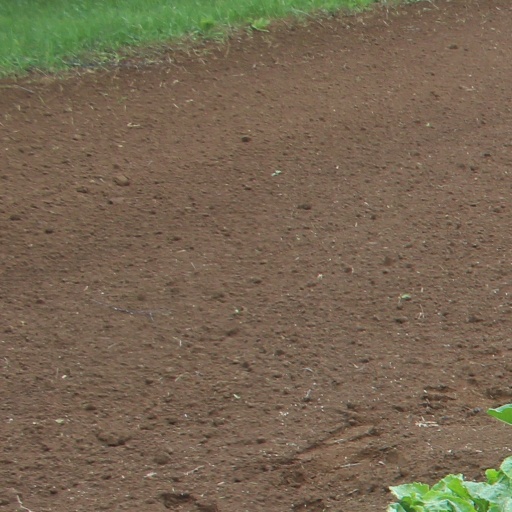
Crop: sugar beet